National Library of Scotland

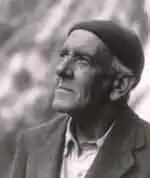
Thomas Graham Brown

The library holds various items of early modern and restoration English drama, mainly within the Bute Collection. Notable items that can be found here include early editions of William Shakespeare's plays, namely "A Midsummer Night's Dream, The Taming of the Shrew, Hamlet", and "Othello." The Bute Collection hosts other Elizabethan, Jacobean and Caroline dramatists as well, namely George Chapman, Thomas Dekker (including an intact copy of the Converted Curtezan of 1604), John Lyly, Philip Massinger, Thomas Middleton, and John Webster.